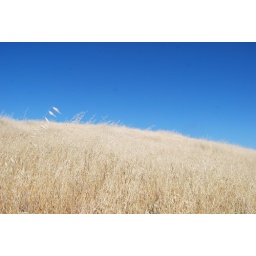
Yellow grass and a blue sky in the Santa Cruz mountains. Page Mill Road, California. July 2008